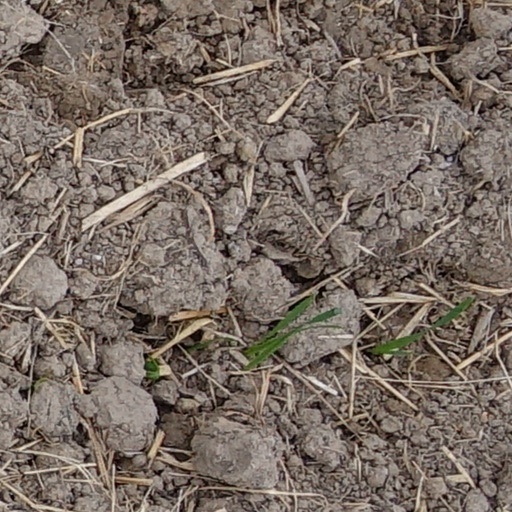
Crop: wheat